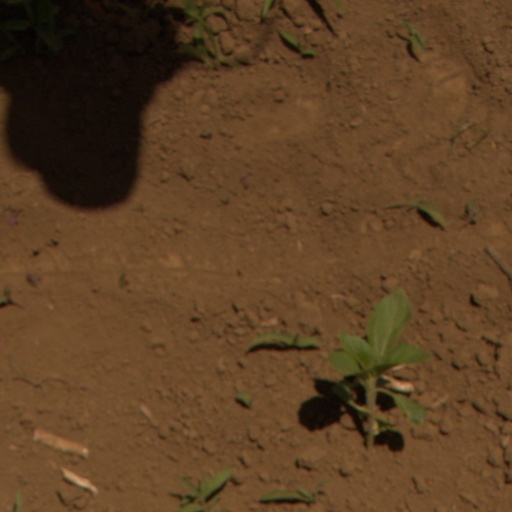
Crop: Jerusalem artichoke